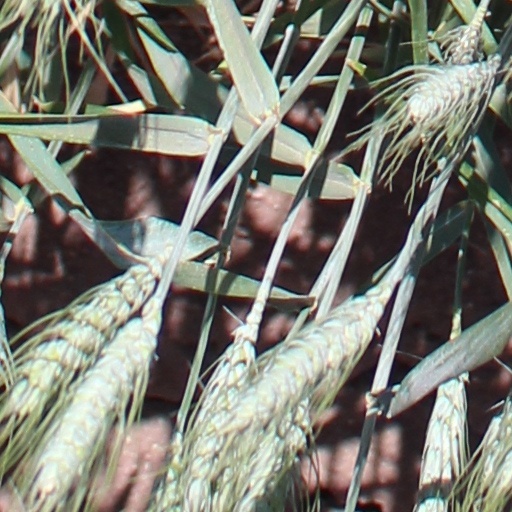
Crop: wheat